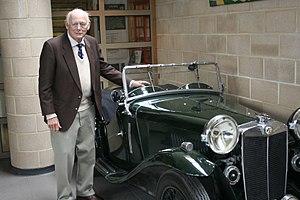
Les droits des personnes lesbiennes, gays, bisexuelles et transgenres au Royaume-Uni n’ont été reconnus que dans la deuxième moitié du XXᵉ siècle, lorsque les activités sexuelles entre hommes ont été dépénalisées et que l’État a progressivement accordé son soutien à la communauté LGBT. Auparavant, la loi de 1533 sur la Bougrerie identifiait la sodomie comme un crime passible de pendaison puis de prison.